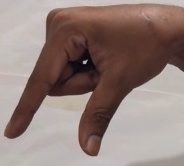
ASL sign: Q